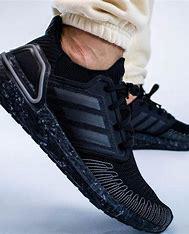
Brand: Adidas
Model: Ultra Boost 20